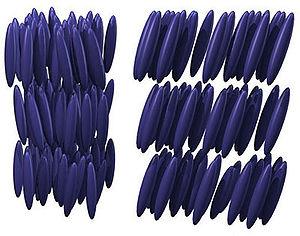
Un cristal liquide est un état de la matière qui combine des propriétés d'un liquide ordinaire et celles d'un solide cristallisé. On exprime son état par le terme de « mésophase » ou « état mésomorphe». La nature de la mésophase diffère suivant la nature et la structure du mésogène, molécule à l'origine de la mésophase, ainsi que des conditions de température, de pression et de concentration.